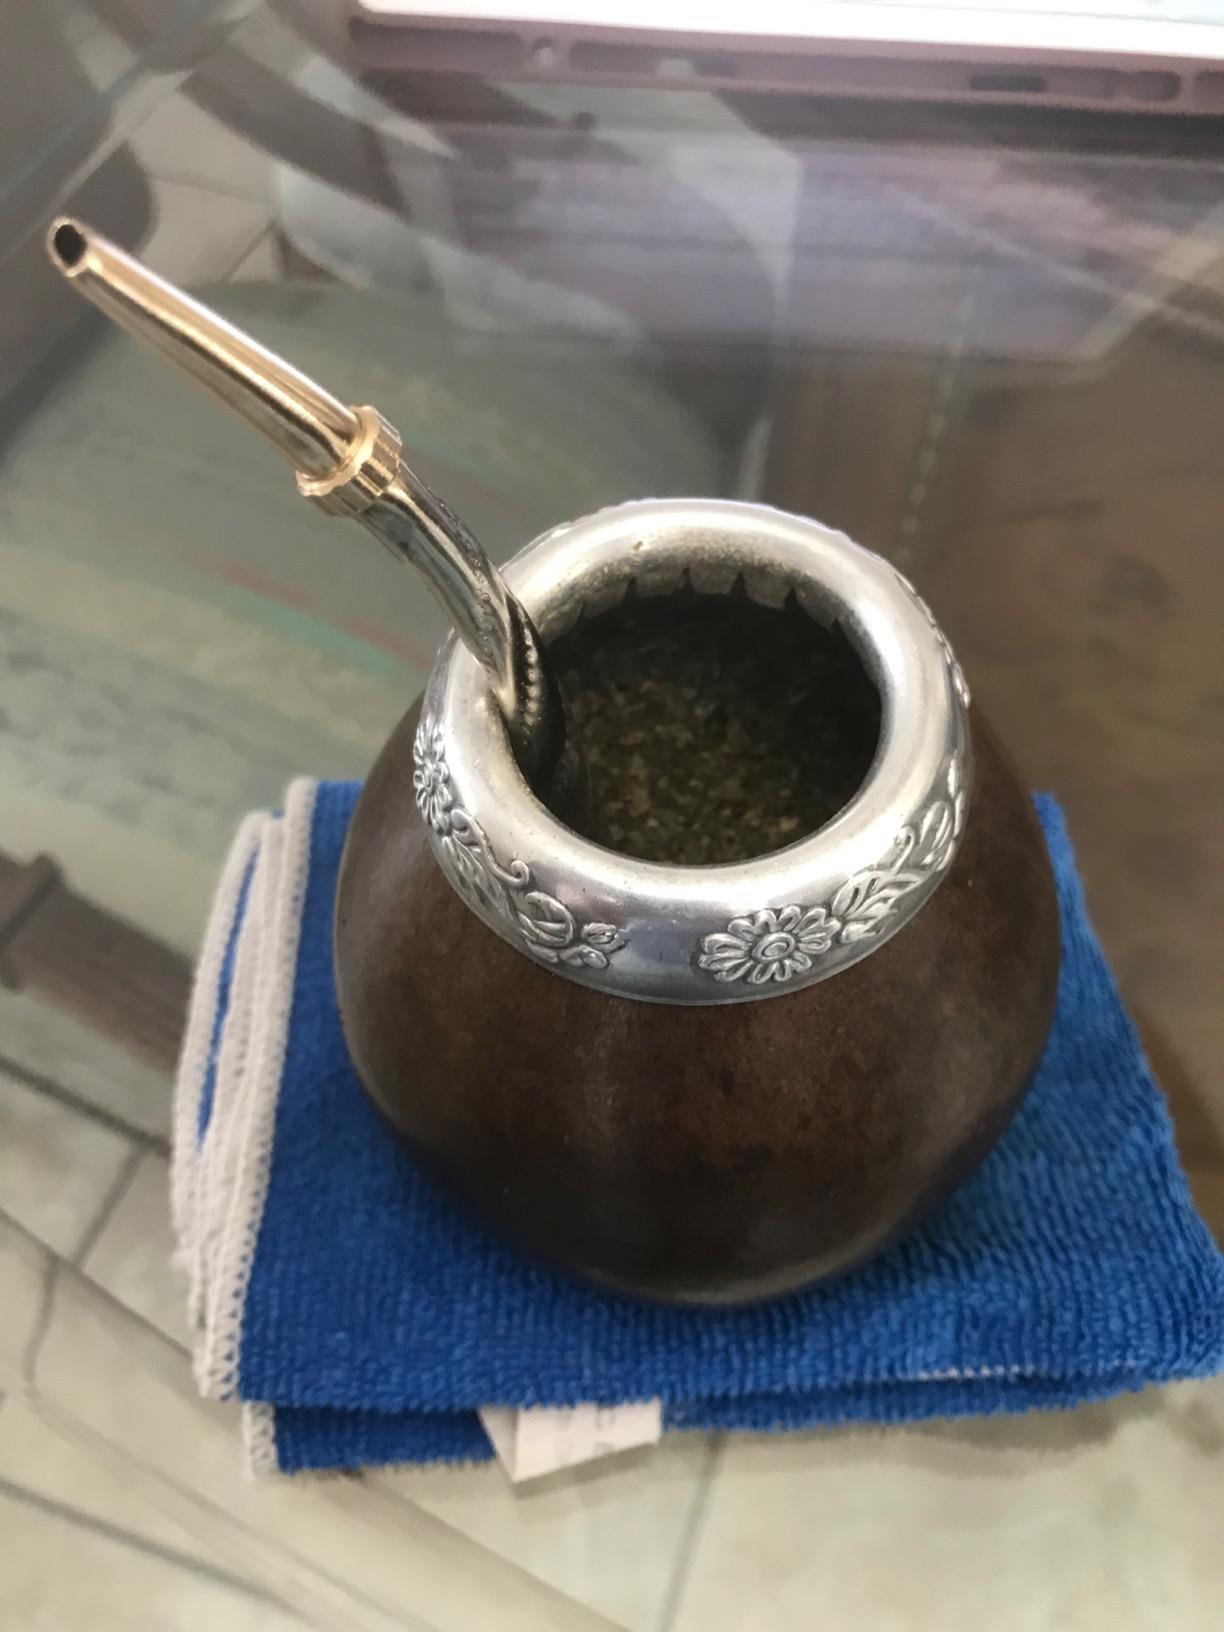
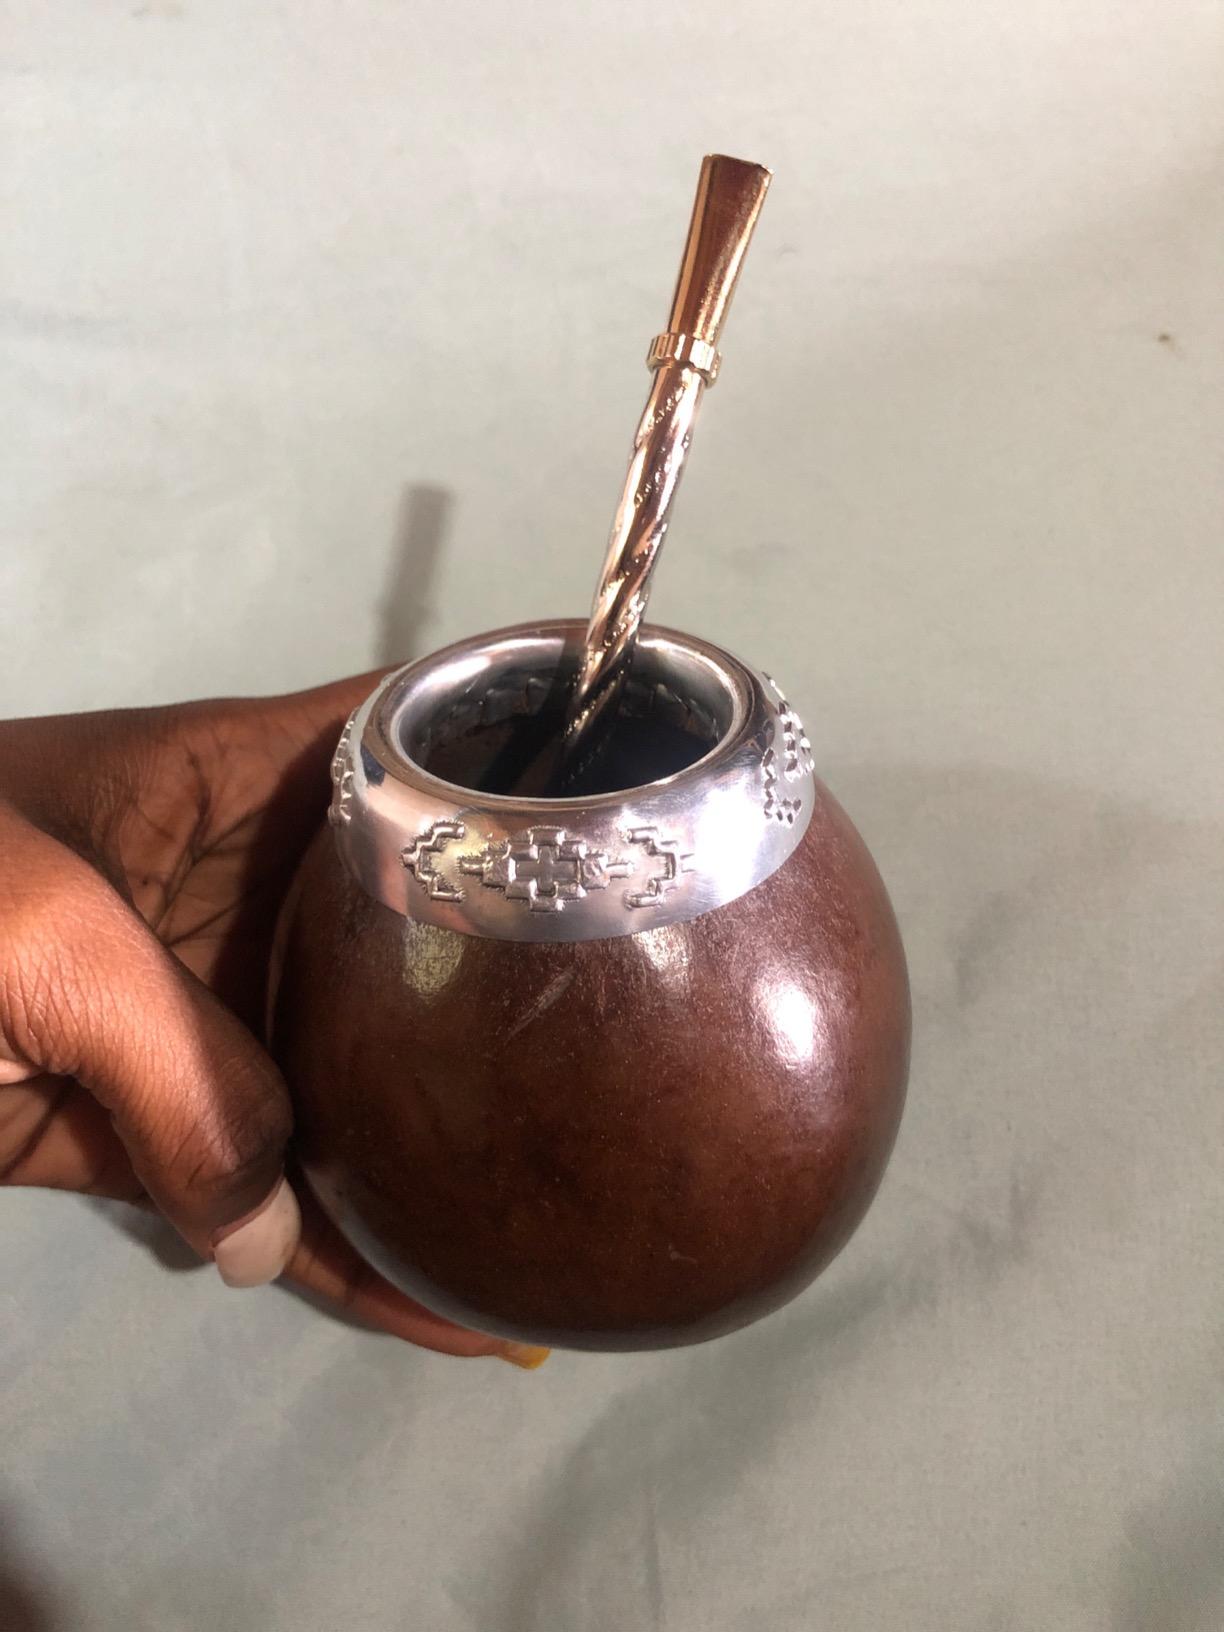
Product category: items_tea
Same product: yes